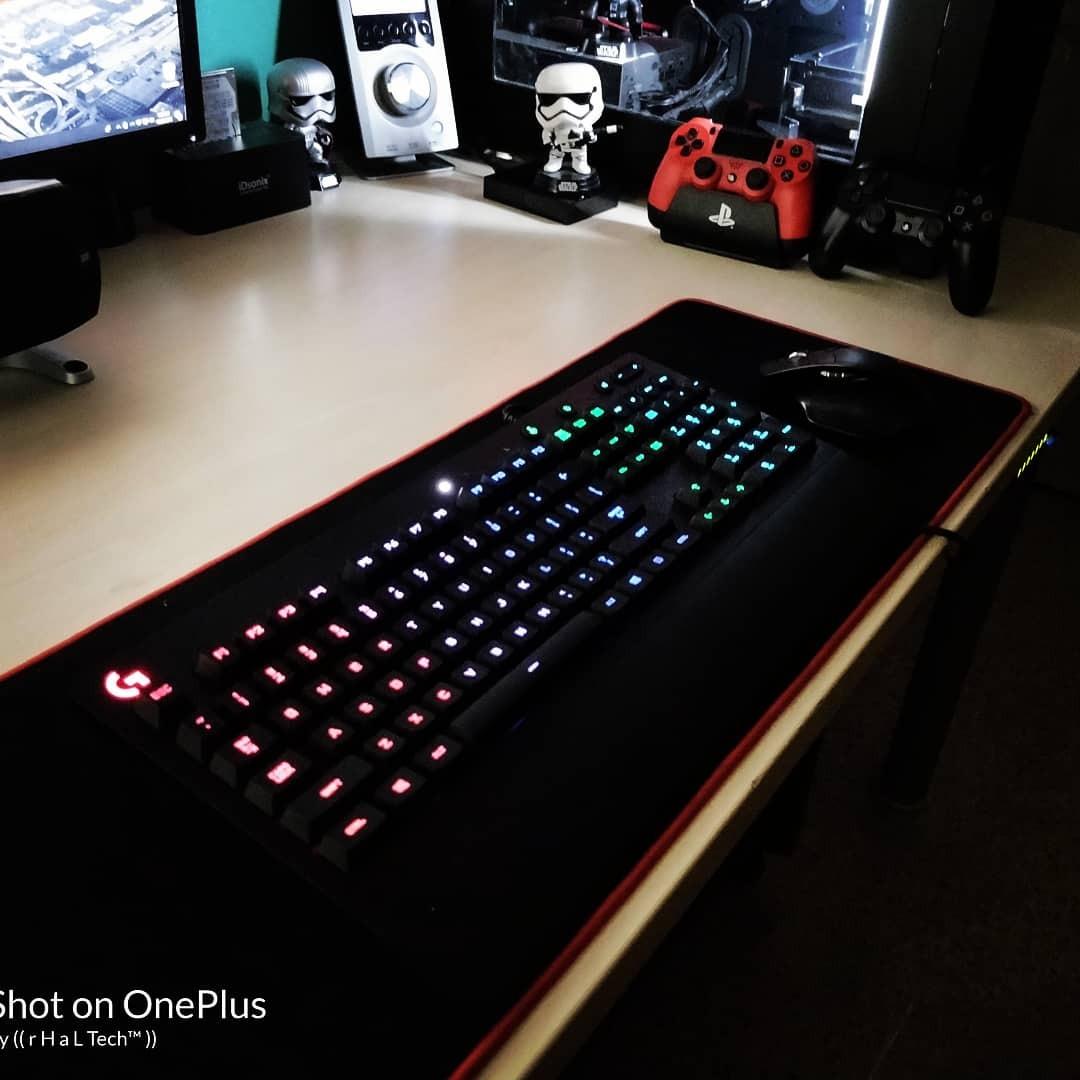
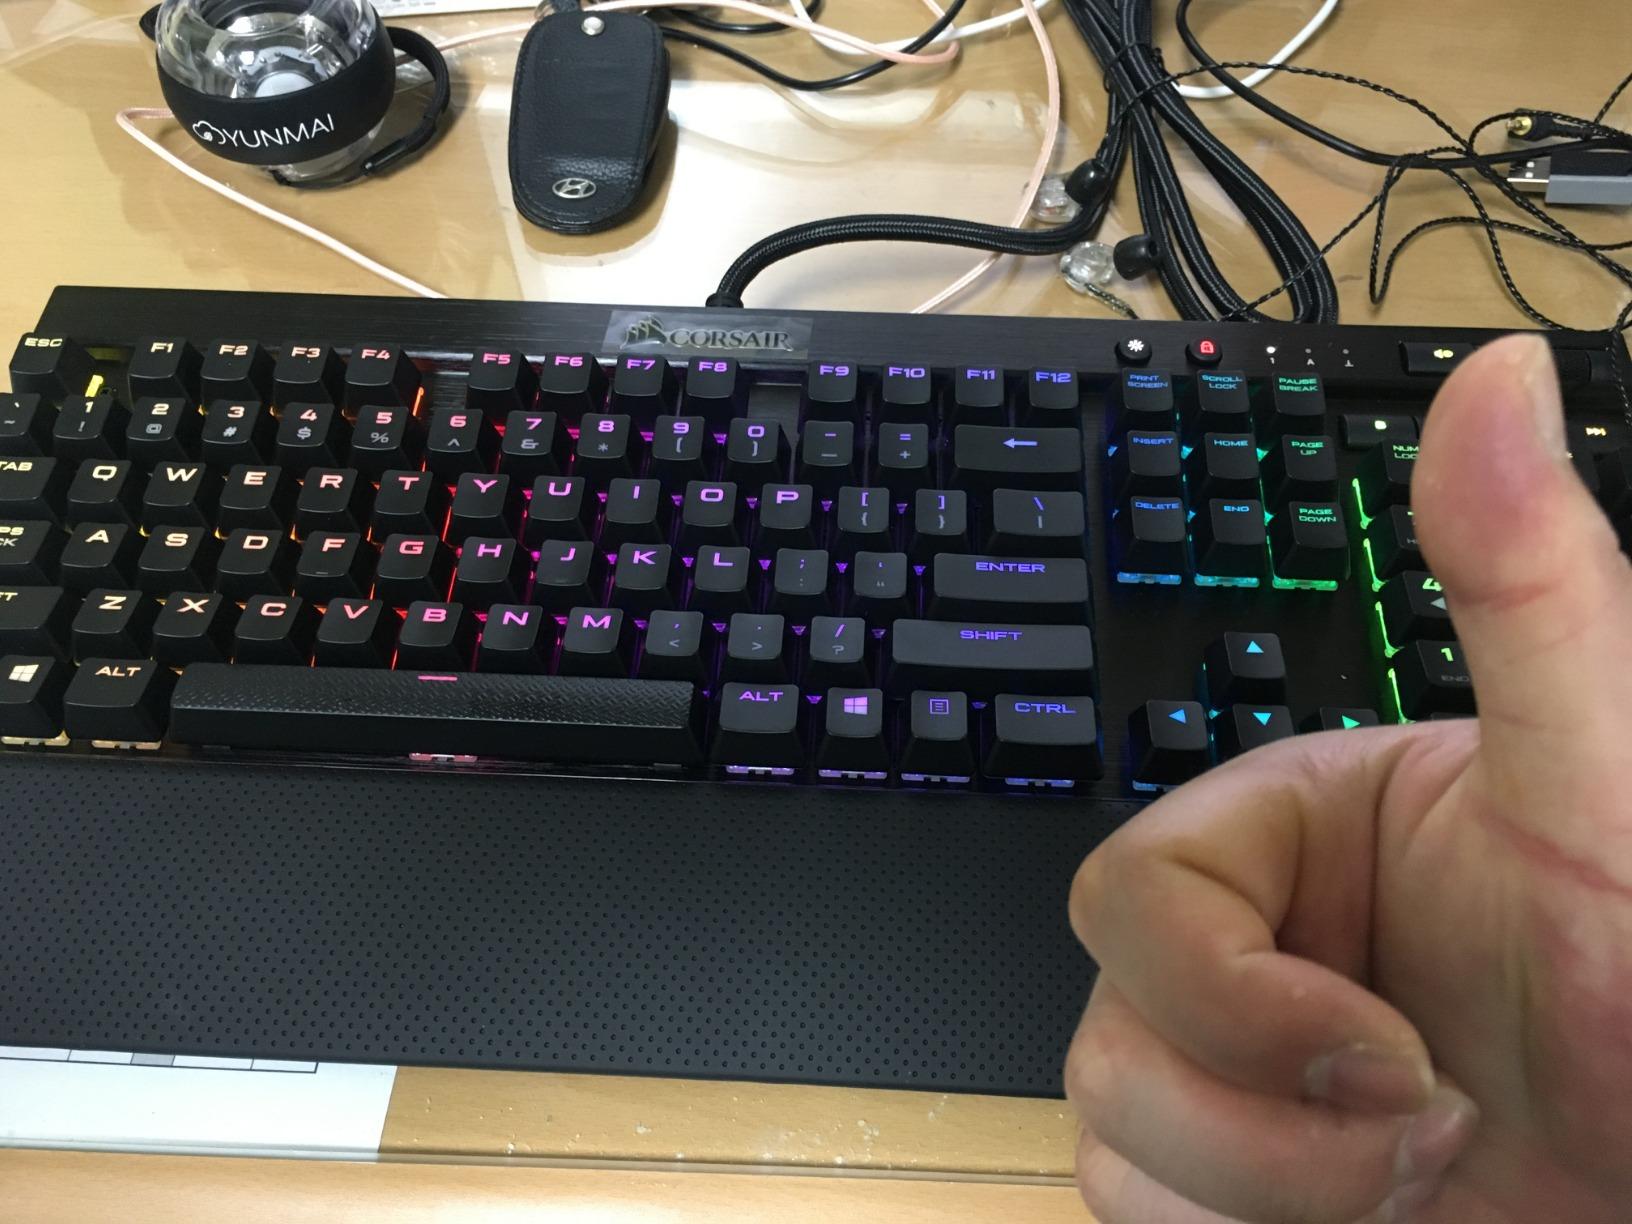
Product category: keyboard
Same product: no